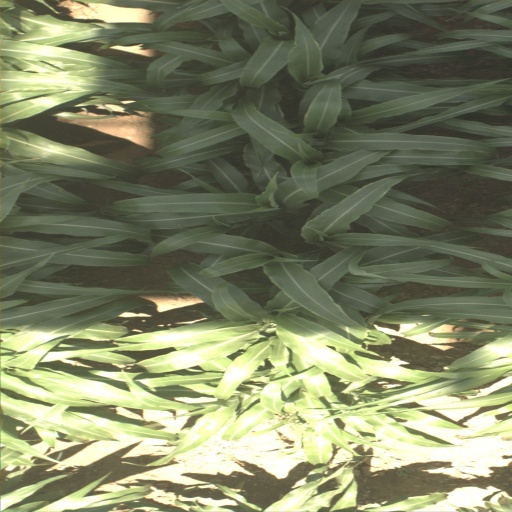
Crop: sorghum